České Budějovice

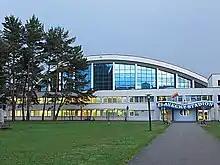
Swimming Stadium České Budějovice

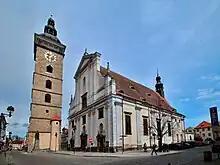
Black Tower and Cathedral of St. Nicholas

Since its foundation in the 13th century, České Budějovice has been well known for brewing. In 1351, they obtained the so-called "mile right" from the king, i.e. that no pubs outside the city can be located within a radius of 10 km, and from 1410, not even breweries. For a time, the town was the imperial brewery for the Holy Roman Emperor, and "Budweiser Bier" (i.e. beer from Budweis) became, along with "Pilsner" from Plzeň, one of the best-known lagers. Brewing remains a major industry.